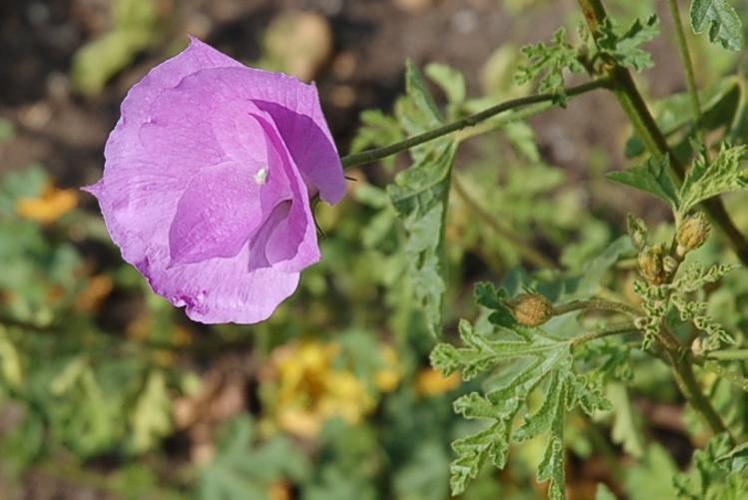
Label: pelargonium